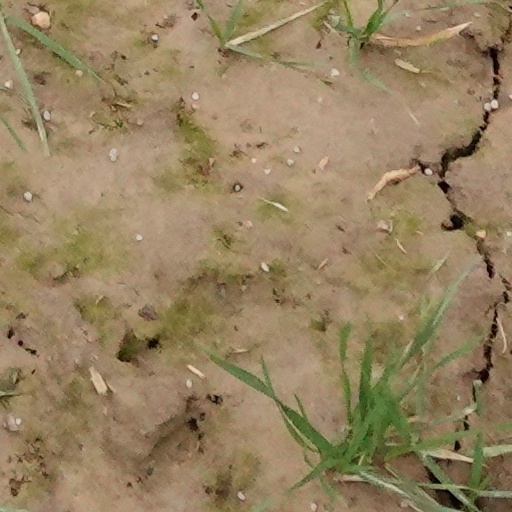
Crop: wheat